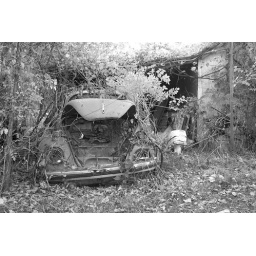
Dead Bug in black and white